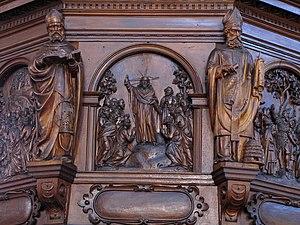
Alsace, Bas-Rhin, Église Saint-Georges de Molsheim, ancienne église des Jésuites (1618) (PA00084798, IA67006097). Chaire à prêcher (1631): Statues de Pères de l'église (St-Augustin, St-Ambroise), Relief ""Sermon sur la montagne"". This object is classé Monument Historique in the base Palissy, database of the French furniture patrimony of the French ministry of culture,